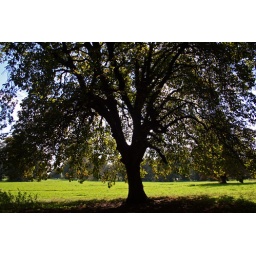
Strong September sunlight through a tree in the ground of Marden Hill, a country house near Welwyn Garden City.